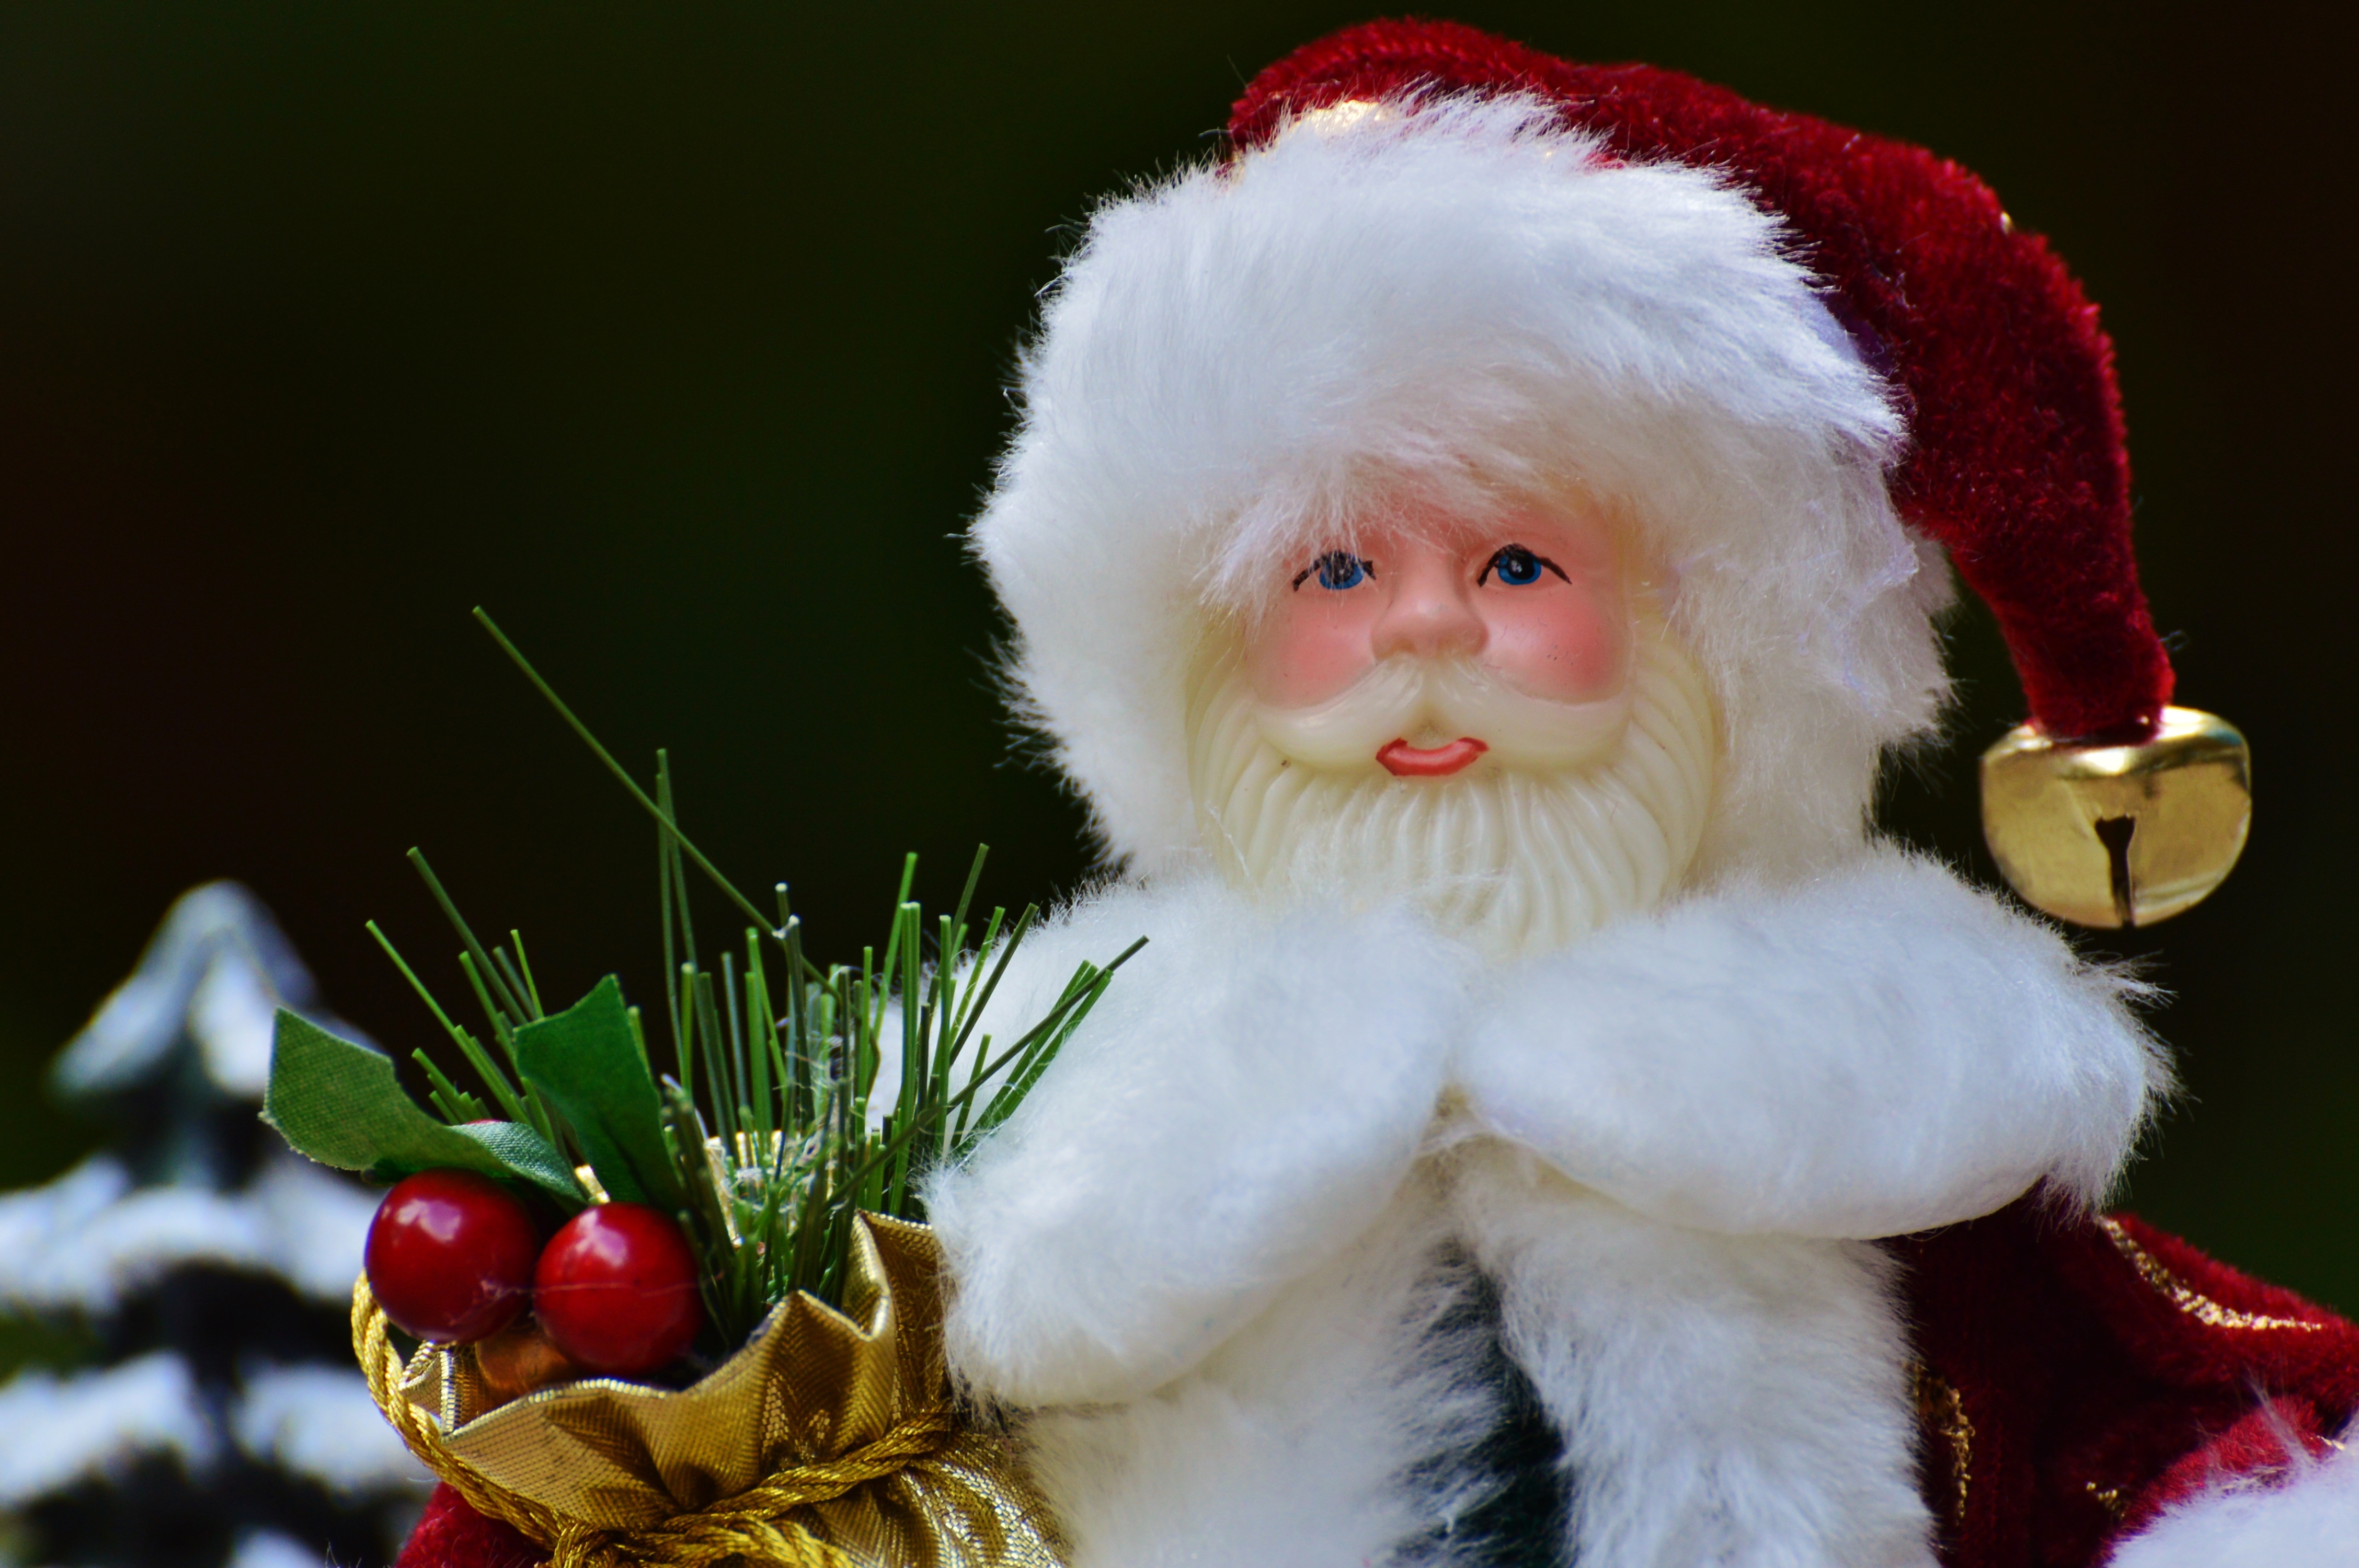
decoration, christmas, toy, christmas tree, celebrate, advent, christmas decoration, gifts, festival, figure, contemplative, funny, december, santa claus, nicholas, fictional character